2023 YellaWood 500

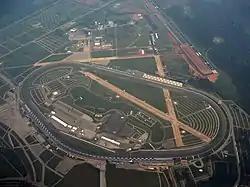
Talladega Superspeedway, the track where the race was held.

Talladega Superspeedway, originally known as Alabama International Motor Superspeedway (AIMS), is a motorsports complex located north of Talladega, Alabama. It is located on the former Anniston Air Force Base in the small city of Lincoln. The track is a tri-oval and was constructed in the 1960s by the International Speedway Corporation, a business controlled by the France family. Talladega is most known for its steep banking and the unique location of the start/finish line that's located just past the exit to pit road. The track currently hosts the NASCAR series such as the NASCAR Cup Series, Xfinity Series and the Craftsman Truck Series. Talladega is the longest NASCAR oval with a length of tri-oval like the Daytona International Speedway, which also is a tri-oval.